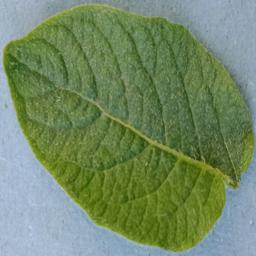
Etiqueta: Sana